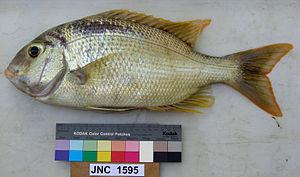
Le genre Gymnocranius est un genre de poissons marins de la famille des Lethrinidae.